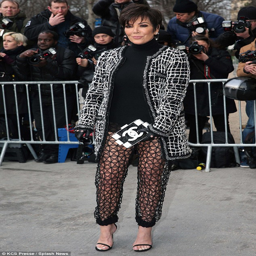
that 's way to steal the limelight !